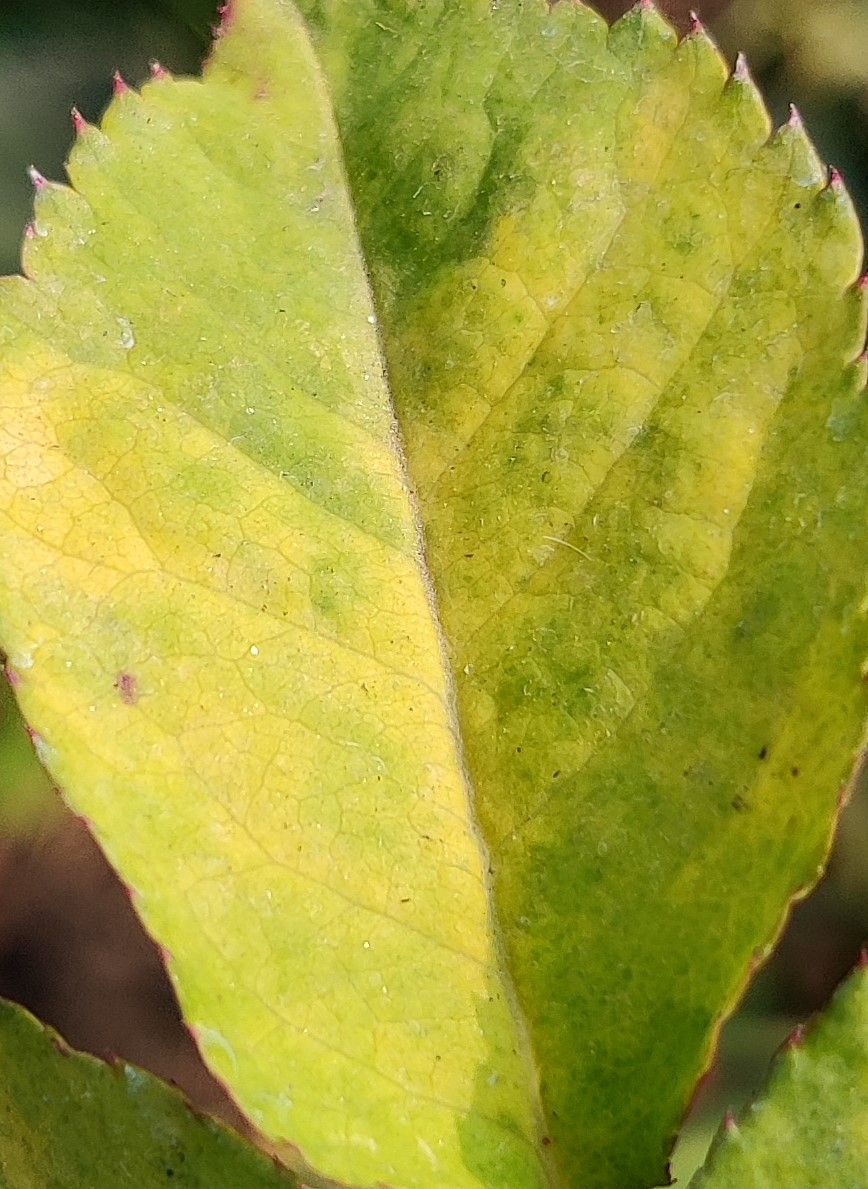
Label: Downy Mildew